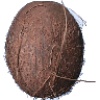
Label: Cocos 1